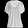
Label: T - shirt / top